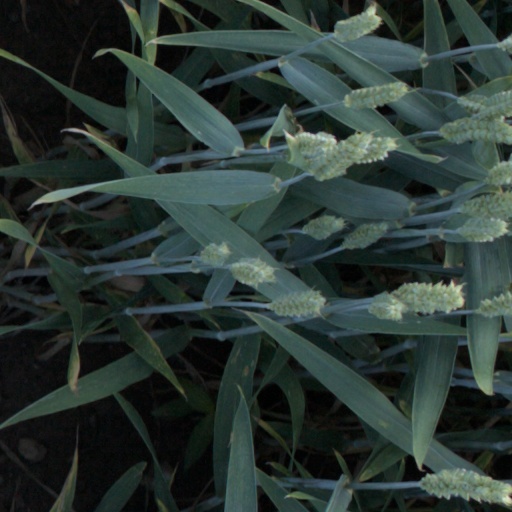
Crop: wheat